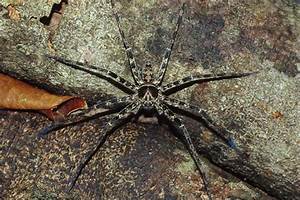
Label: ragno